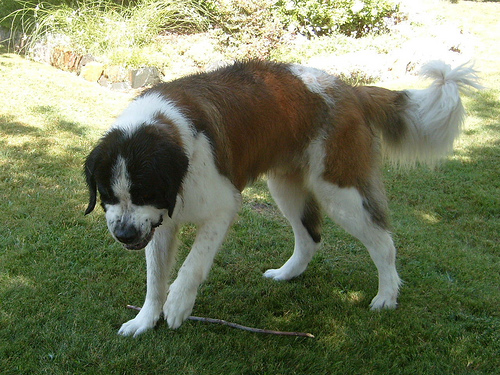
Breed: saint bernard